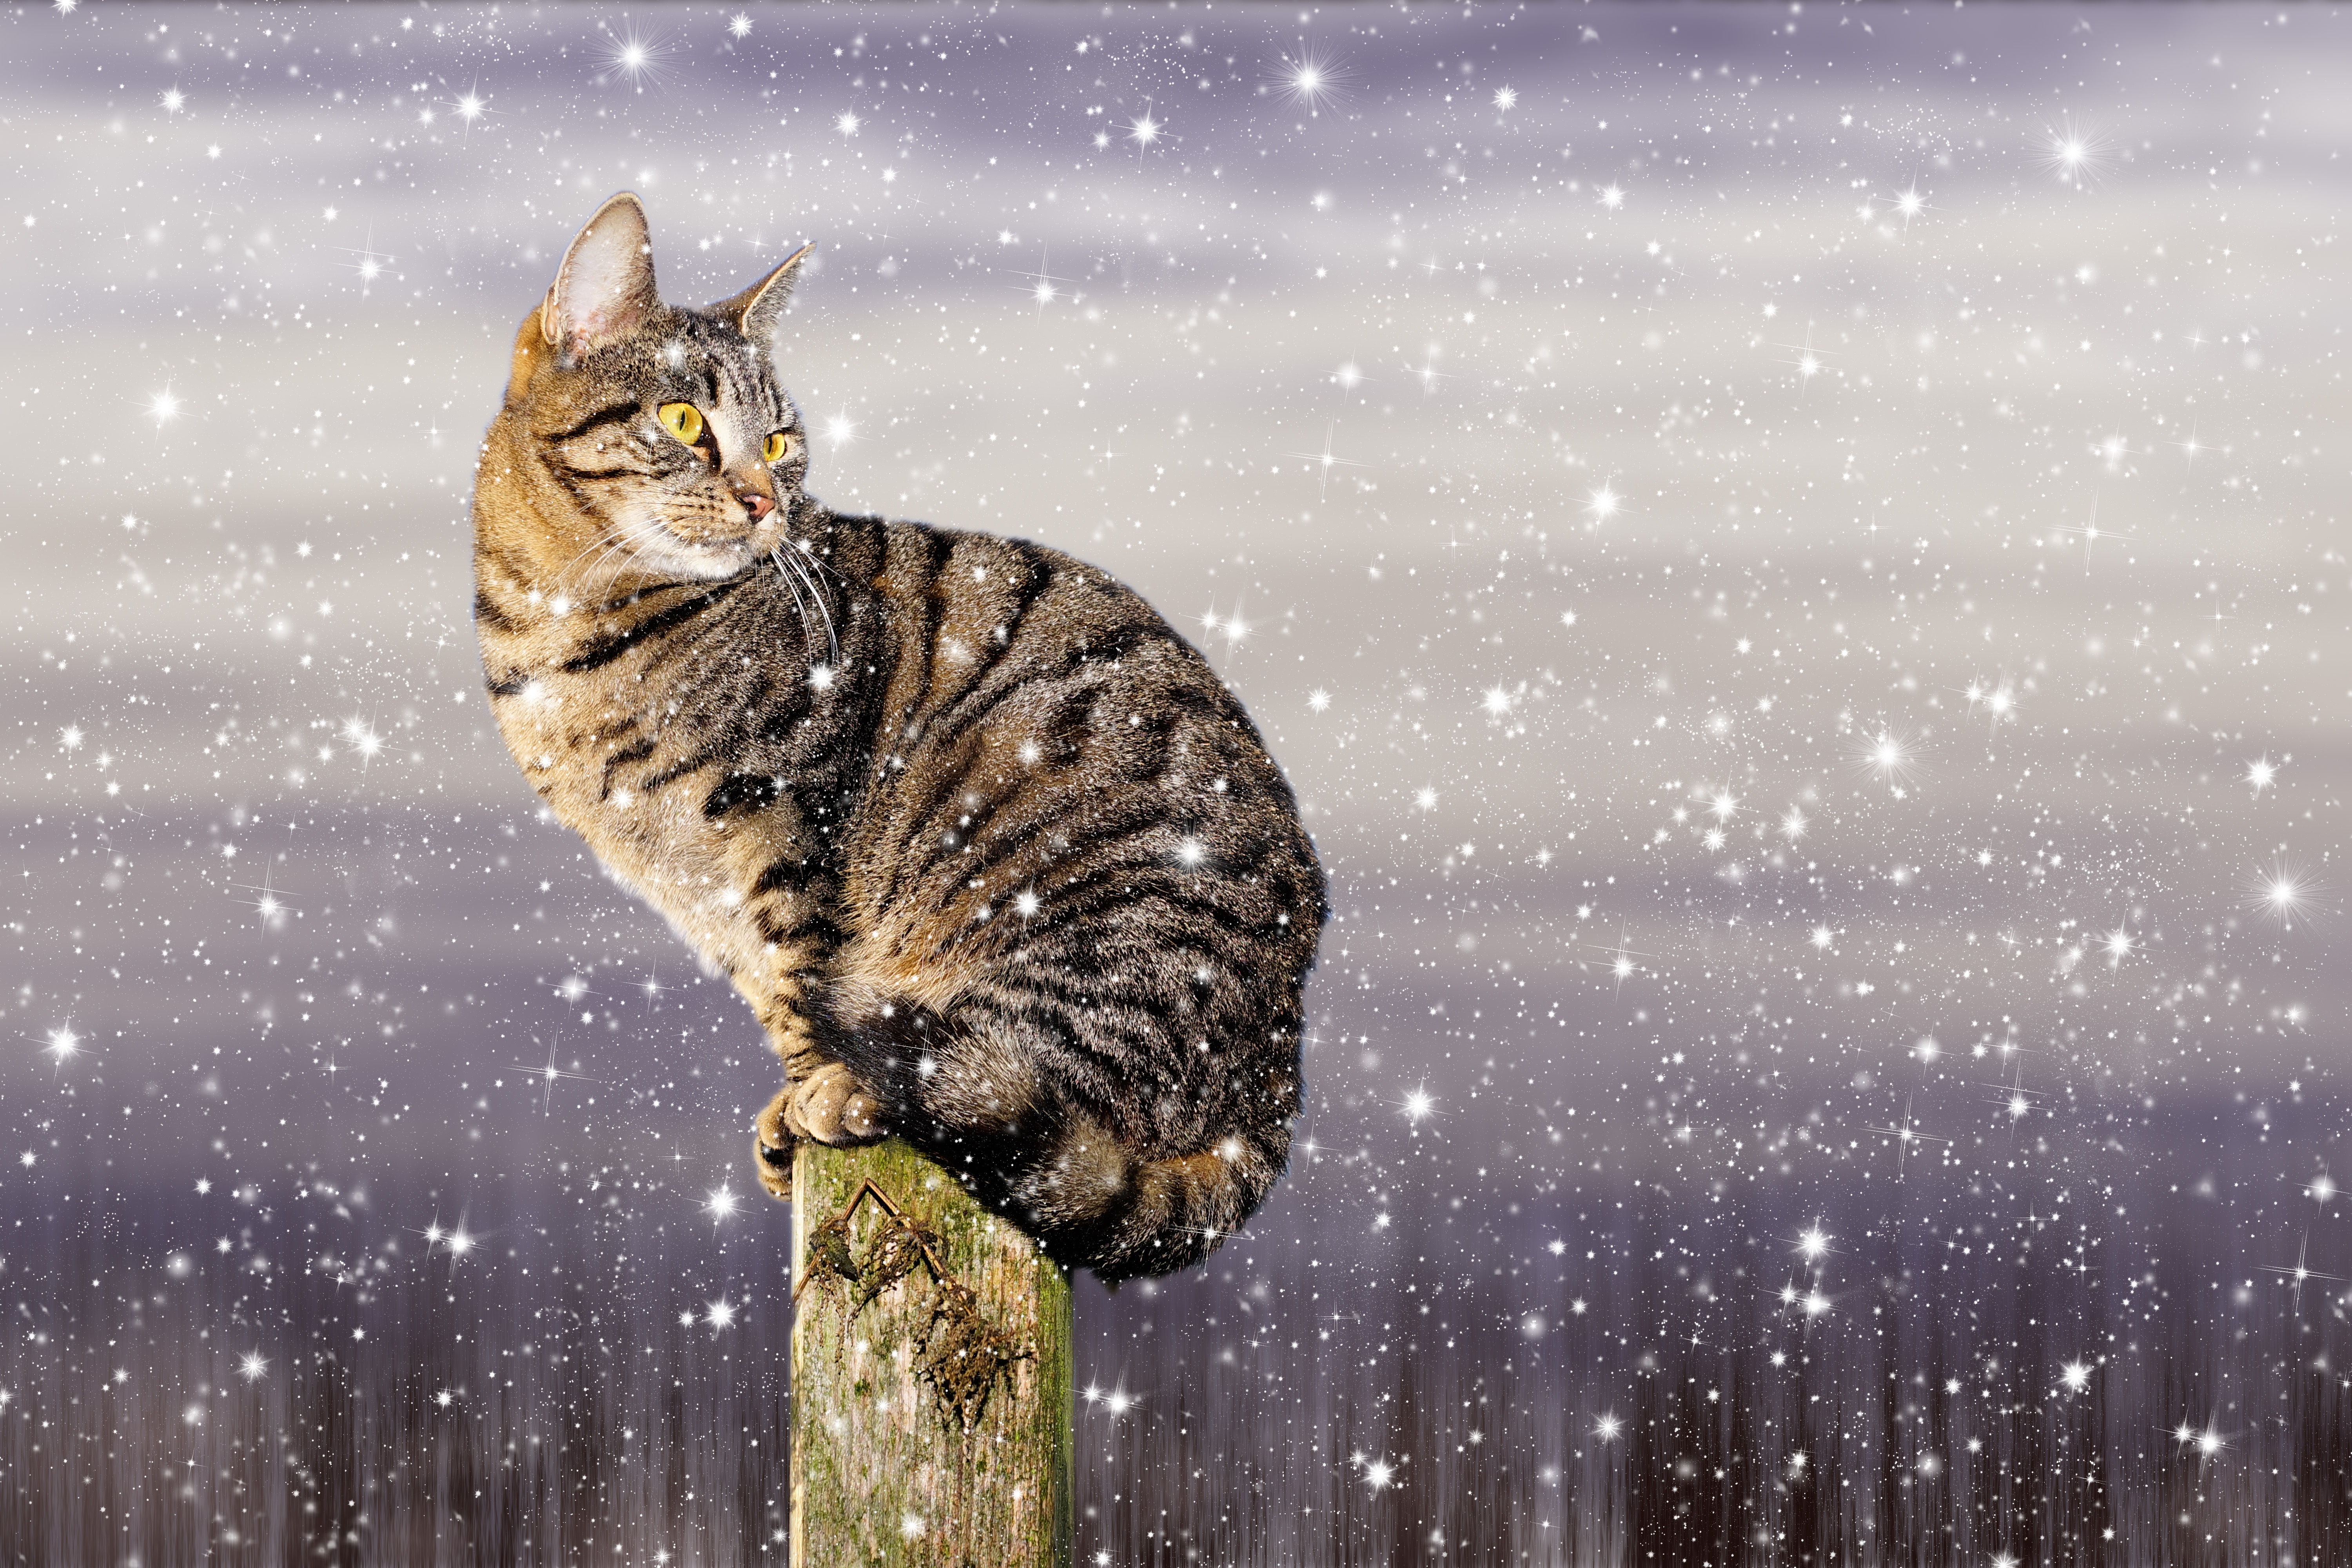
snow, winter, sweet, frost, animal, wildlife, pet, cat, owl, fauna, adidas, vertebrate, domestic cat, cute cat, mackerel, tiger cat, small to medium sized cats, cat like mammal